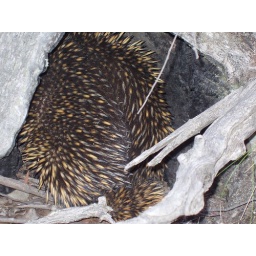
I spotted little echidna hiding in a tree